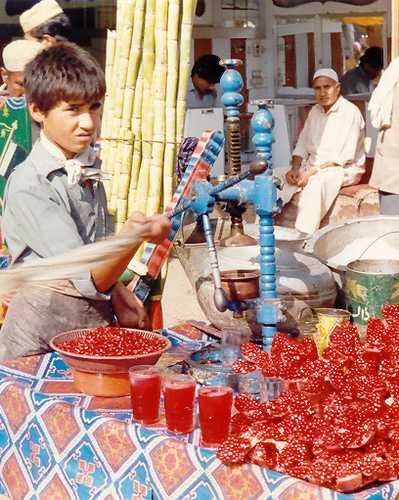
Label: Pomegranate